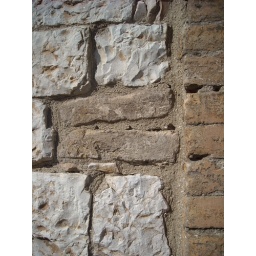
From the church wall in our part of the street. Santa Maria delle Rose is the name of the church.